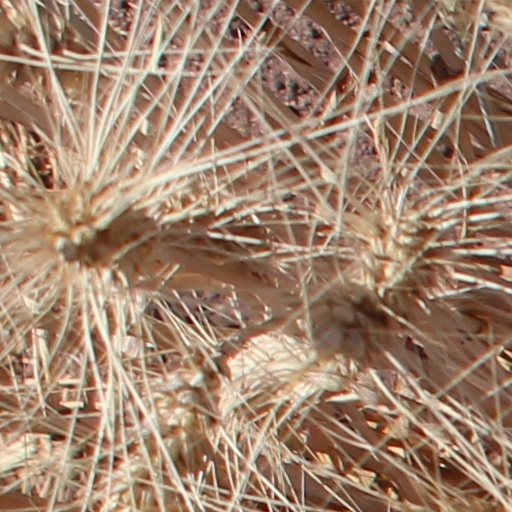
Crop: wheat